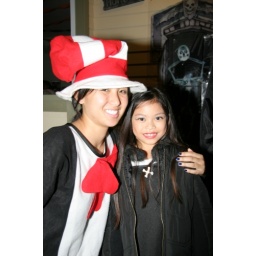
cat in the hat and a pirate